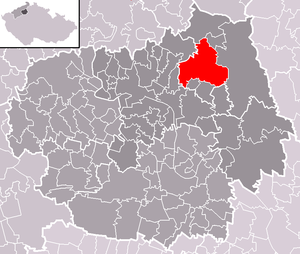
Liběšice est une commune rurale du district de Litoměřice, dans la région d'Ústí nad Labem, en Tchéquie. Sa population s'élevait à 1 537 habitants en 2018.